Ernest Chaplet

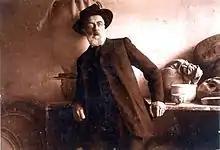

Ernest Chaplet (1835 in Sèvres – 1909 in Choisy-le-Roi) was a French designer, sculptor and ceramist. He was a key figure in the French art pottery movement, and his works are held in international public collections such as the Musée d'Orsay, Paris.